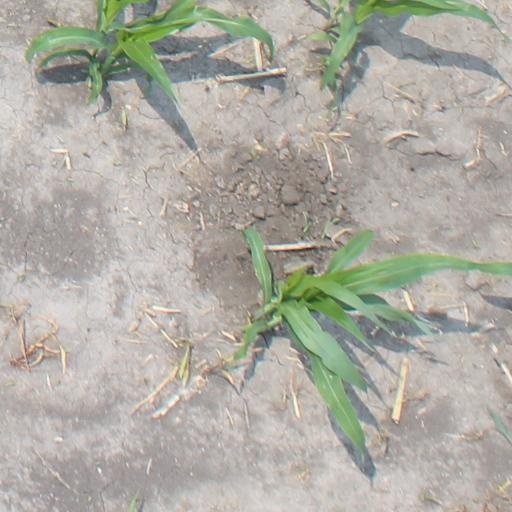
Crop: maize; corn